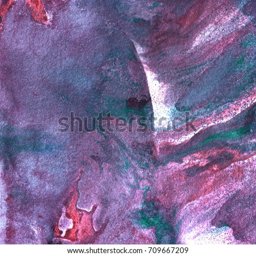
this is my hand drawn illustration for your design